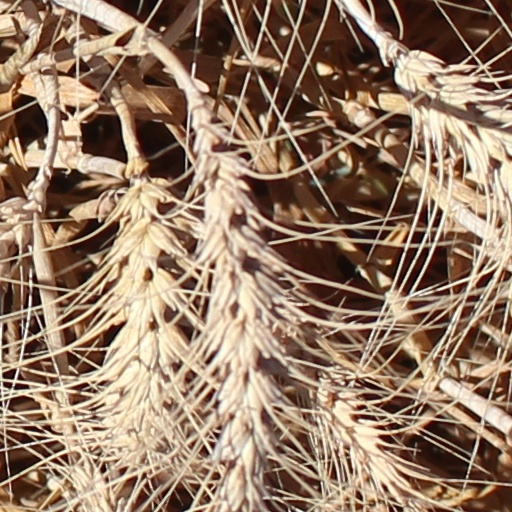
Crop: wheat